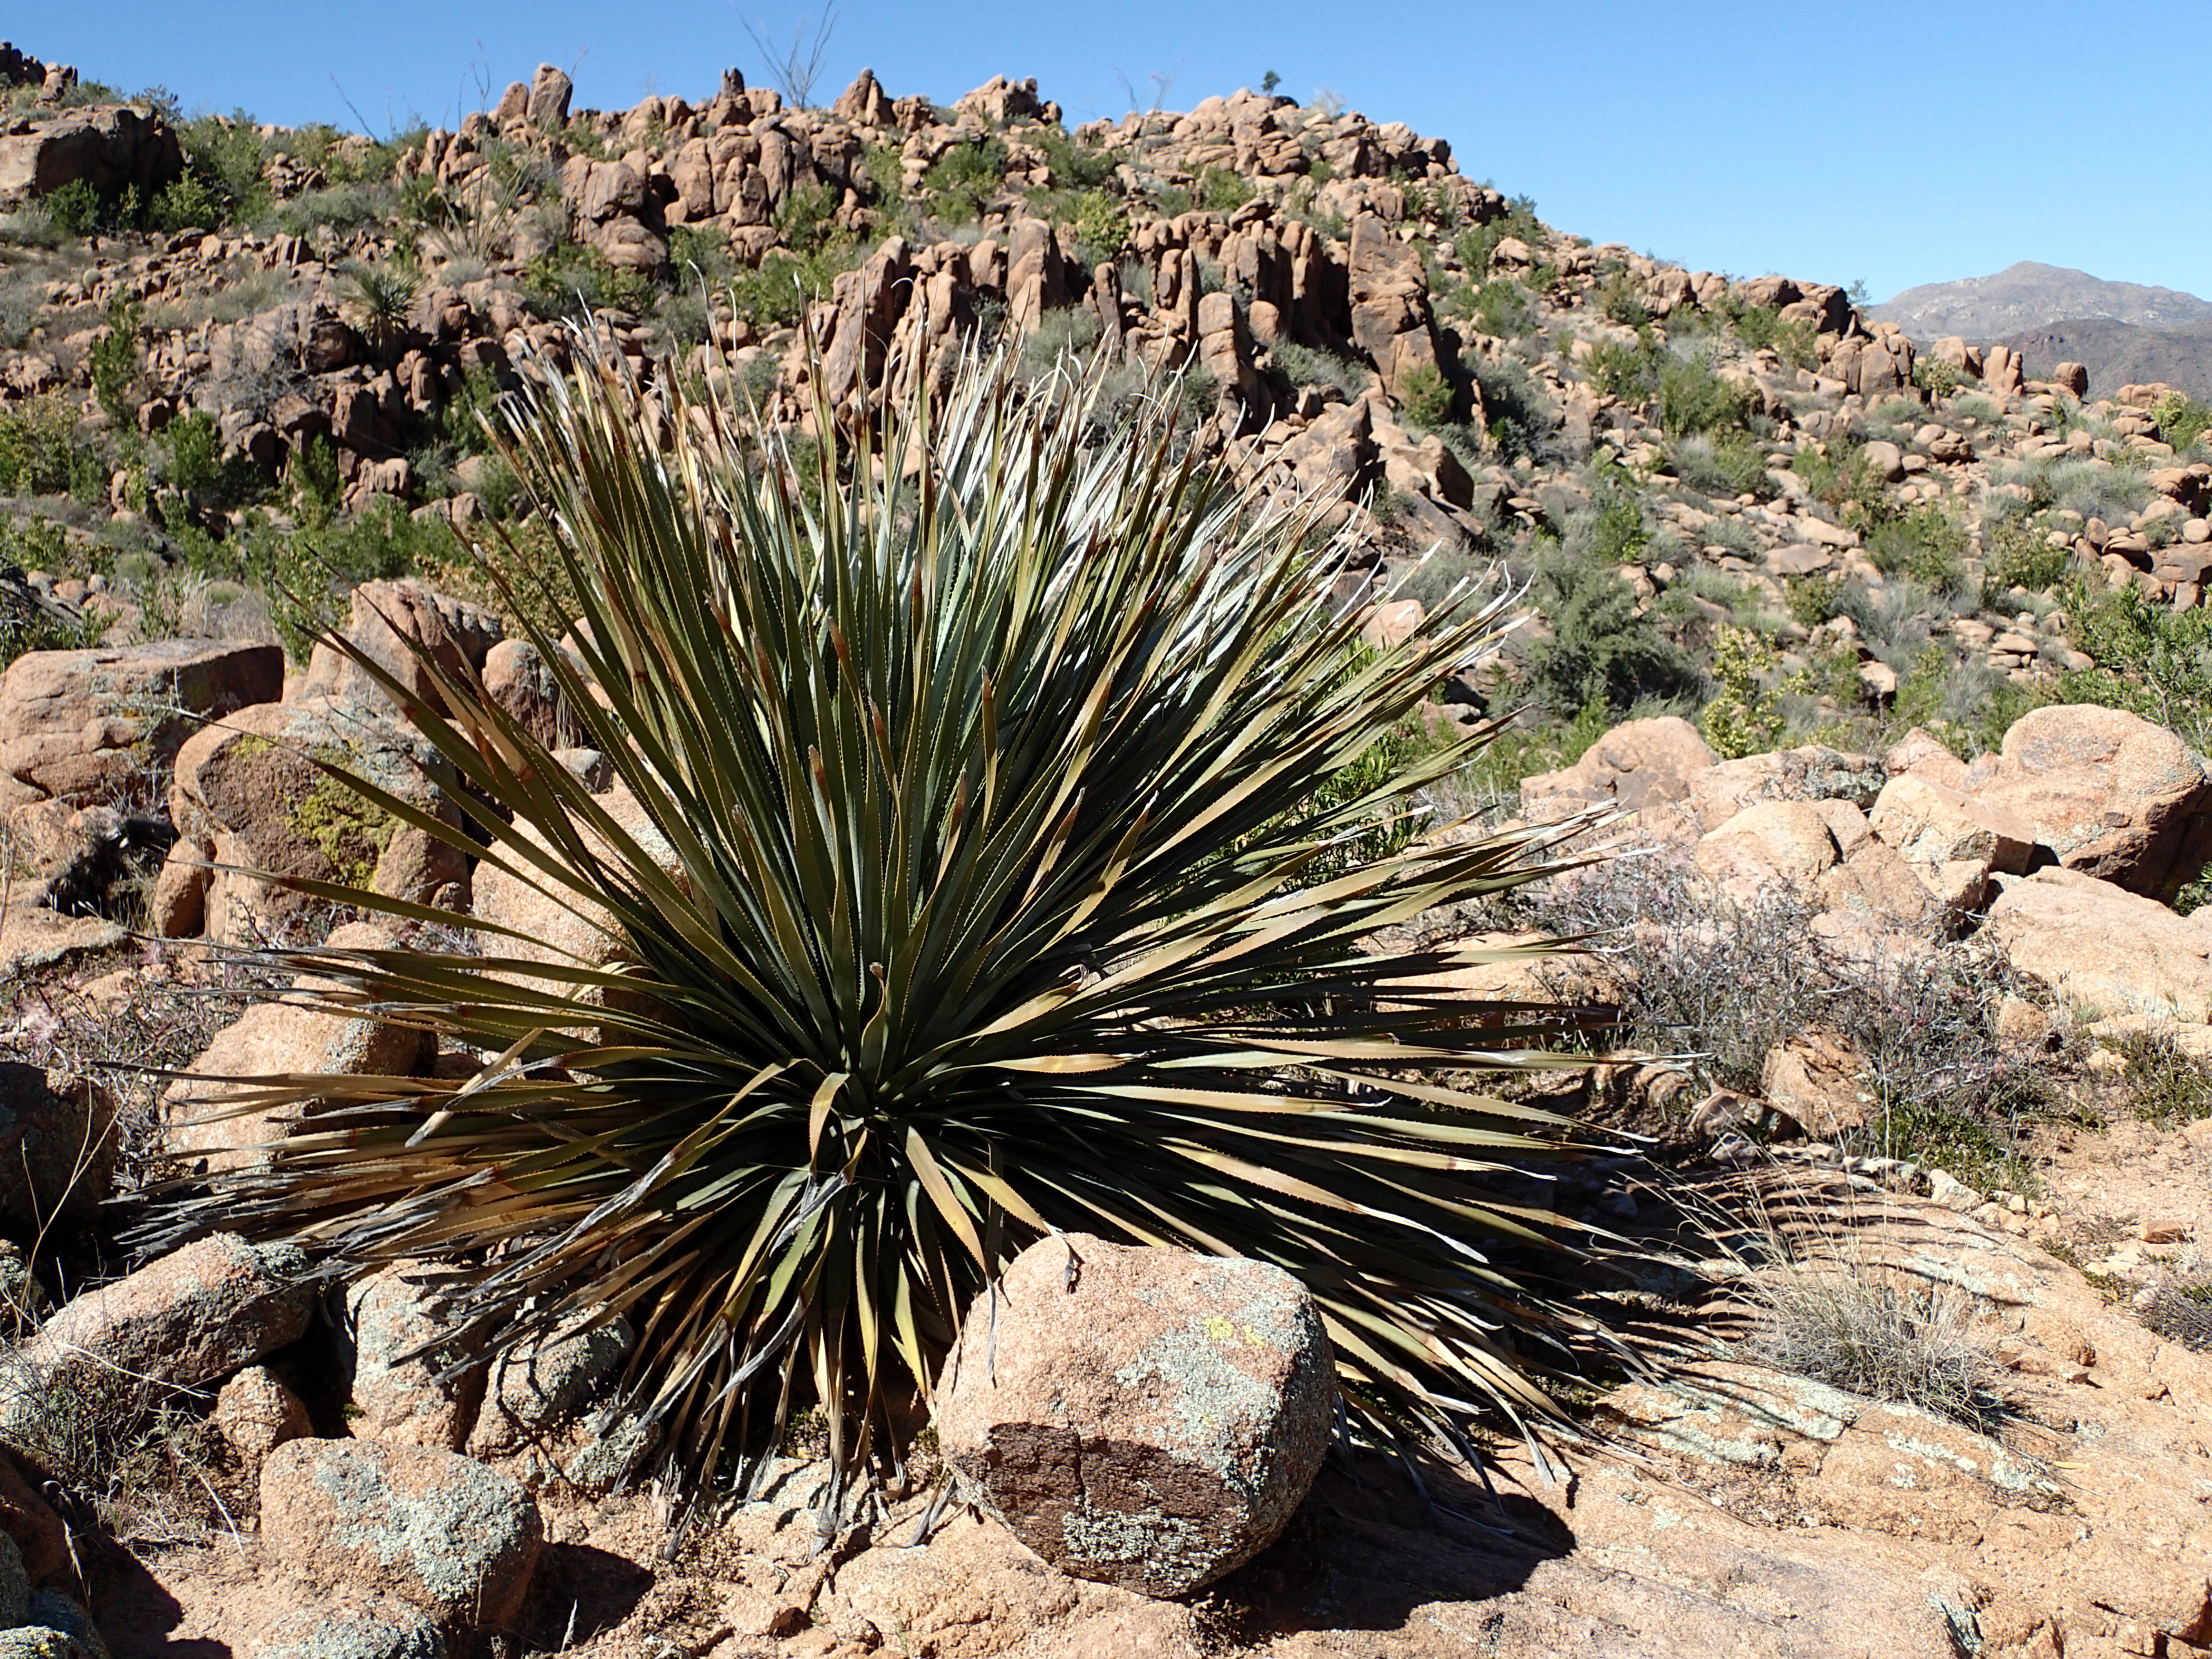
landscape, tree, rock, cactus, plant, desert, flower, hike, botany, flora, geology, ballantine, ecosystem, wadi, flowering plant, natural environment, aeolian landform, grass family, land plant, arecales, agave azul